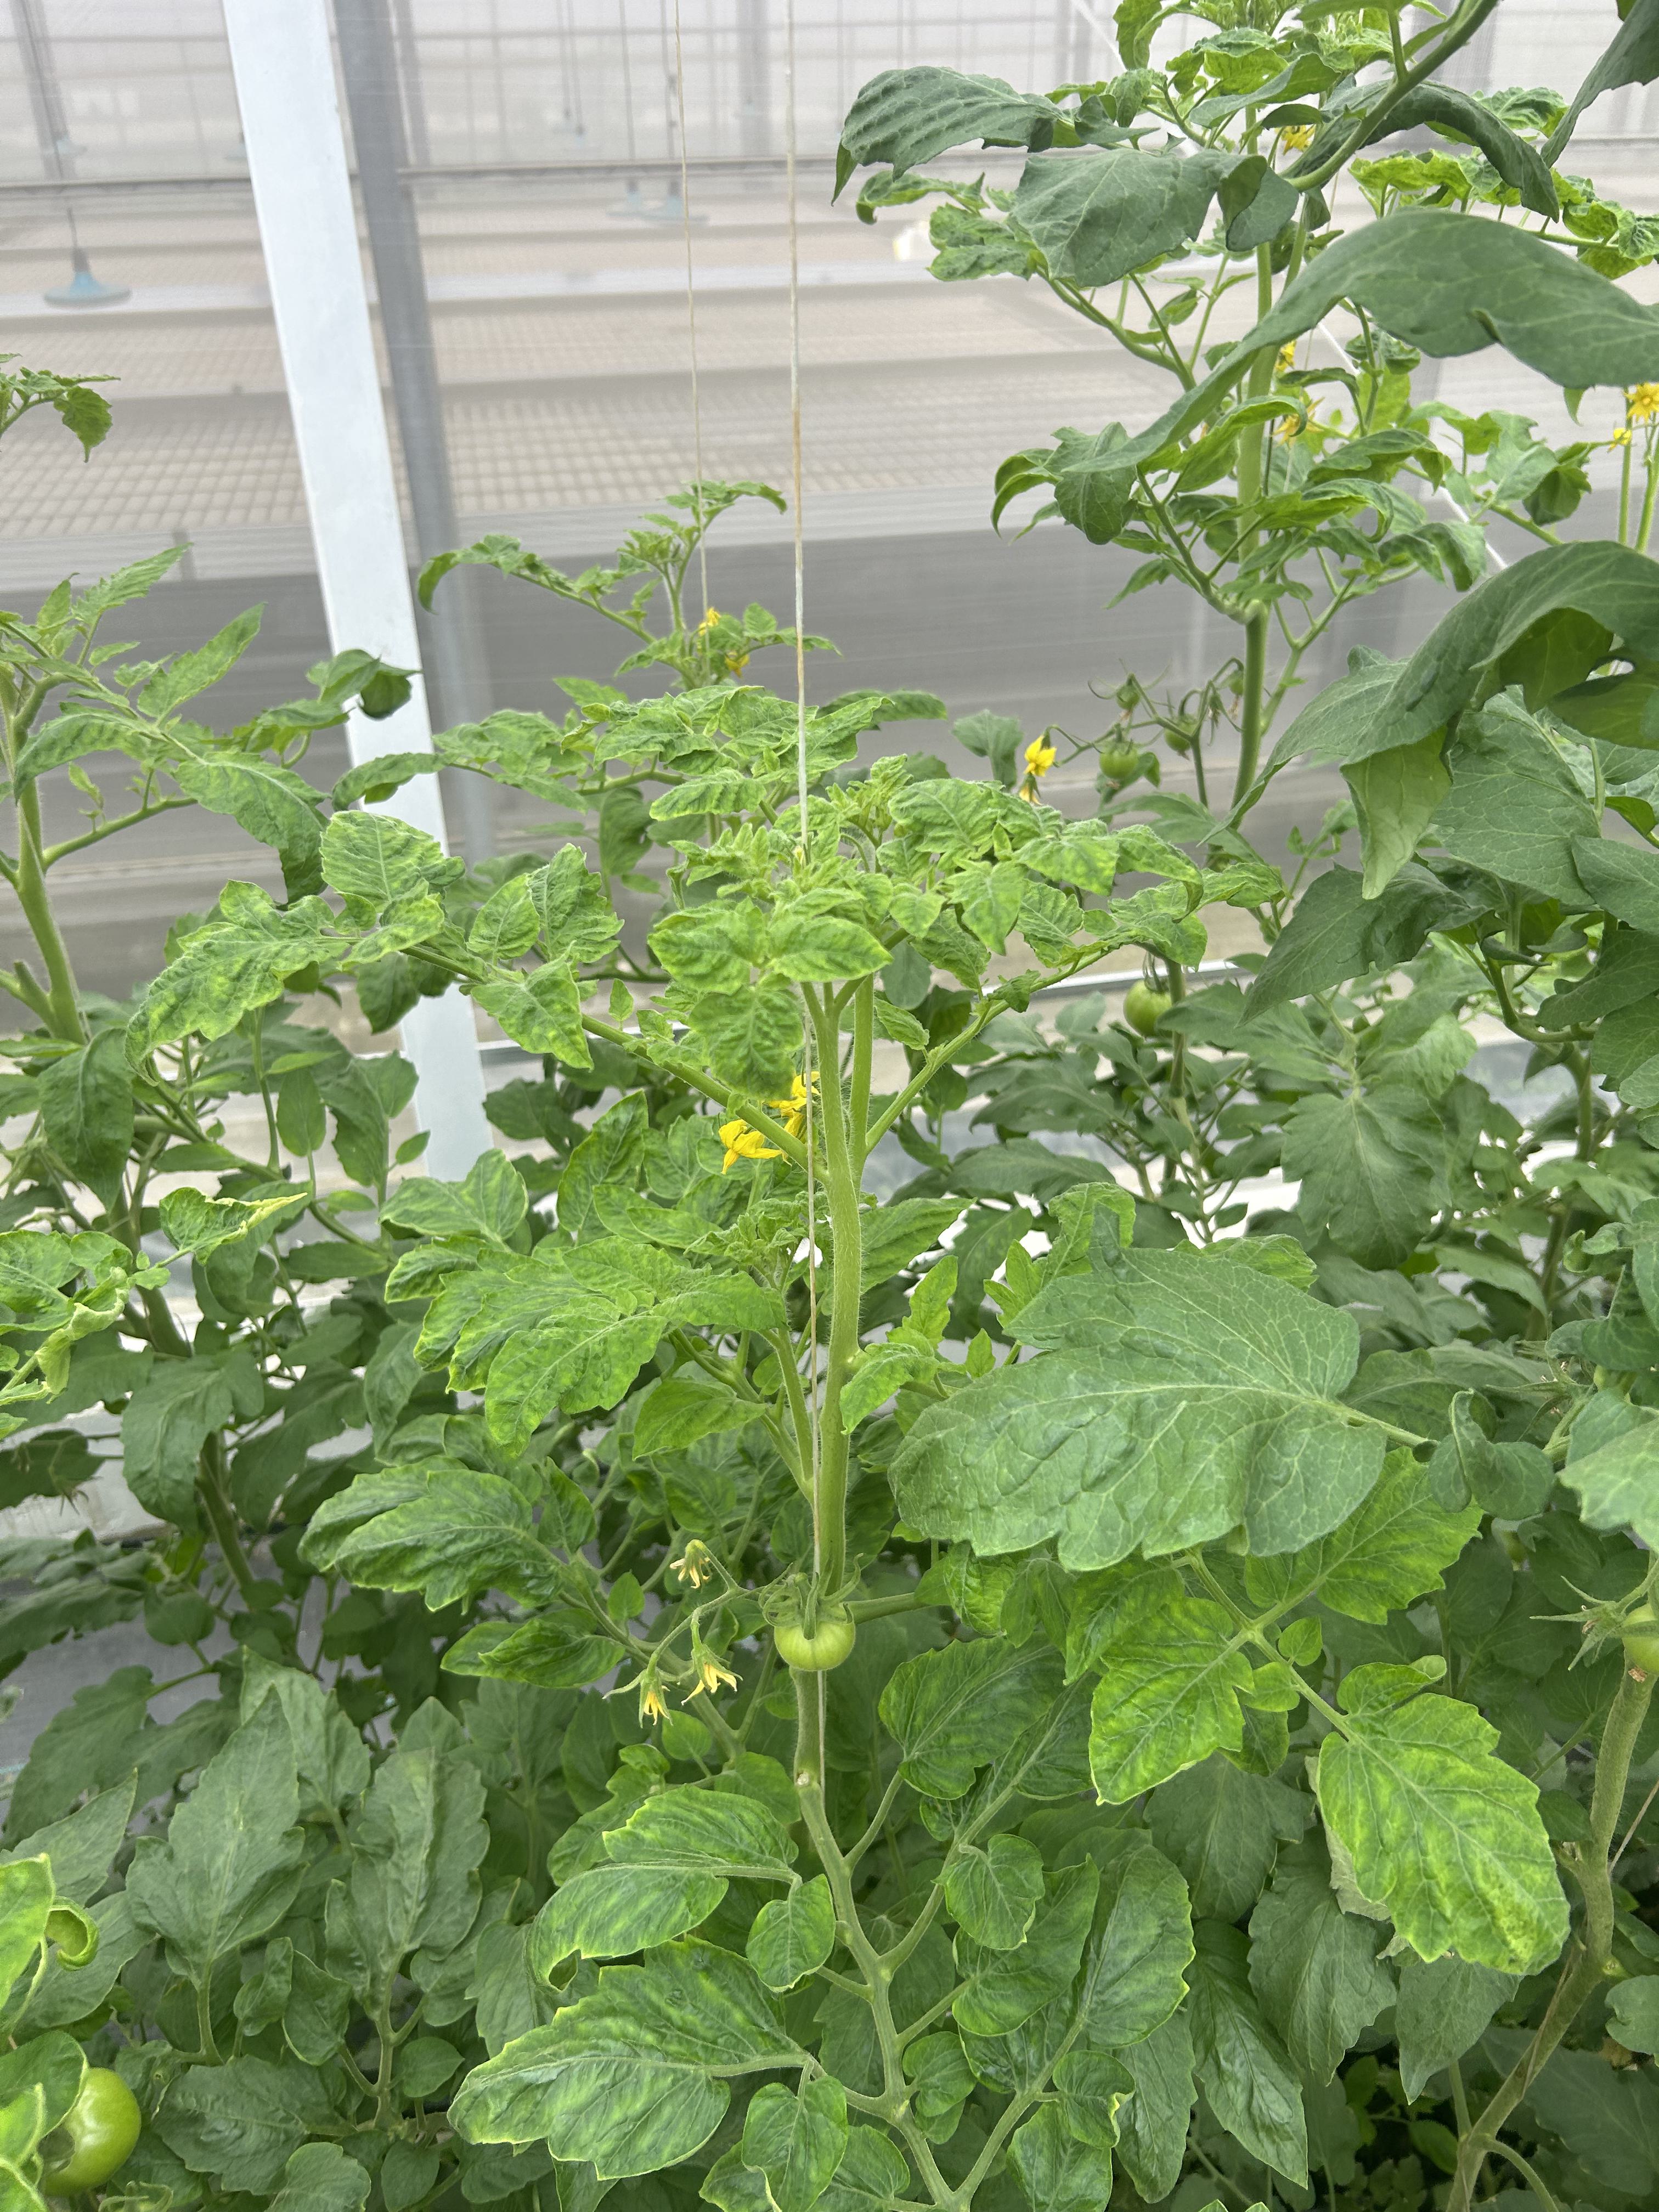
Disease: Viral